Davenport Bank and Trust

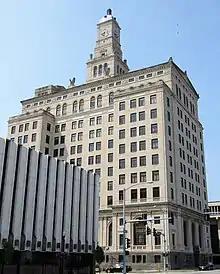
1927 bank building

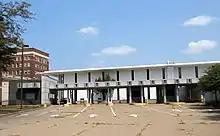
1966 auto bank

Henry Lischer and H.H. Anderson formed German Savings Bank in 1869. Davenport had a large German community and it contributed to the bank's success. By the 1890s the city had become the financial center of the region and the state. German Savings Bank took over Citizens National Bank in 1906, and it merged with the Farmers and Mechanics Savings Bank in 1910. By 1916 it was the largest bank in Iowa. Because of anti-German sentiments that resulted from World War I the bank's name was changed in 1918 to American Commercial and Savings Bank.